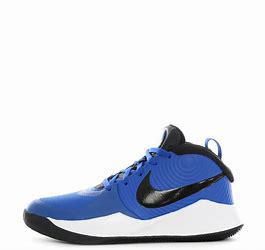
Brand: Nike
Model: Team Hustle D 9